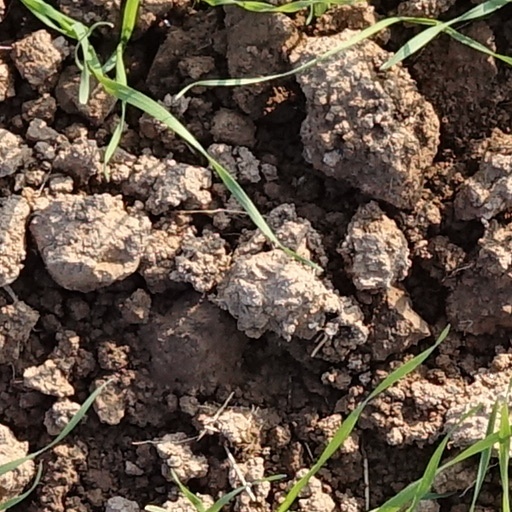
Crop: wheat